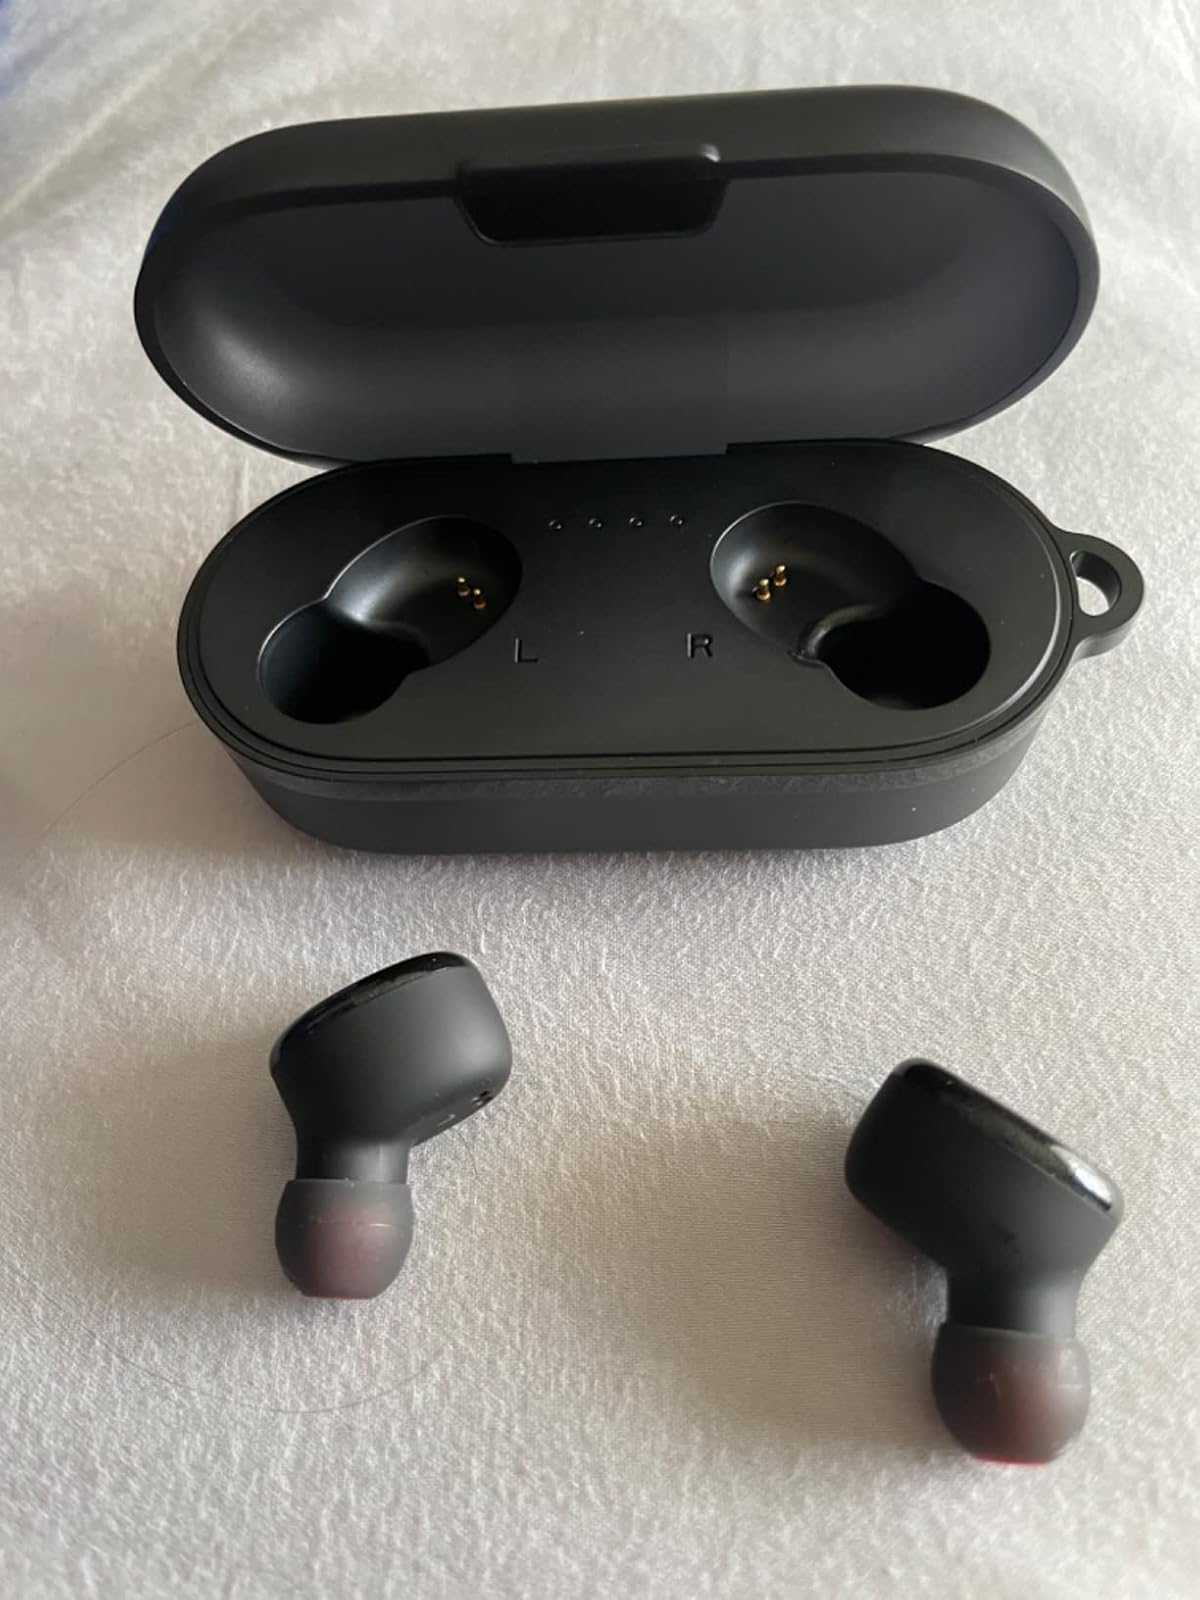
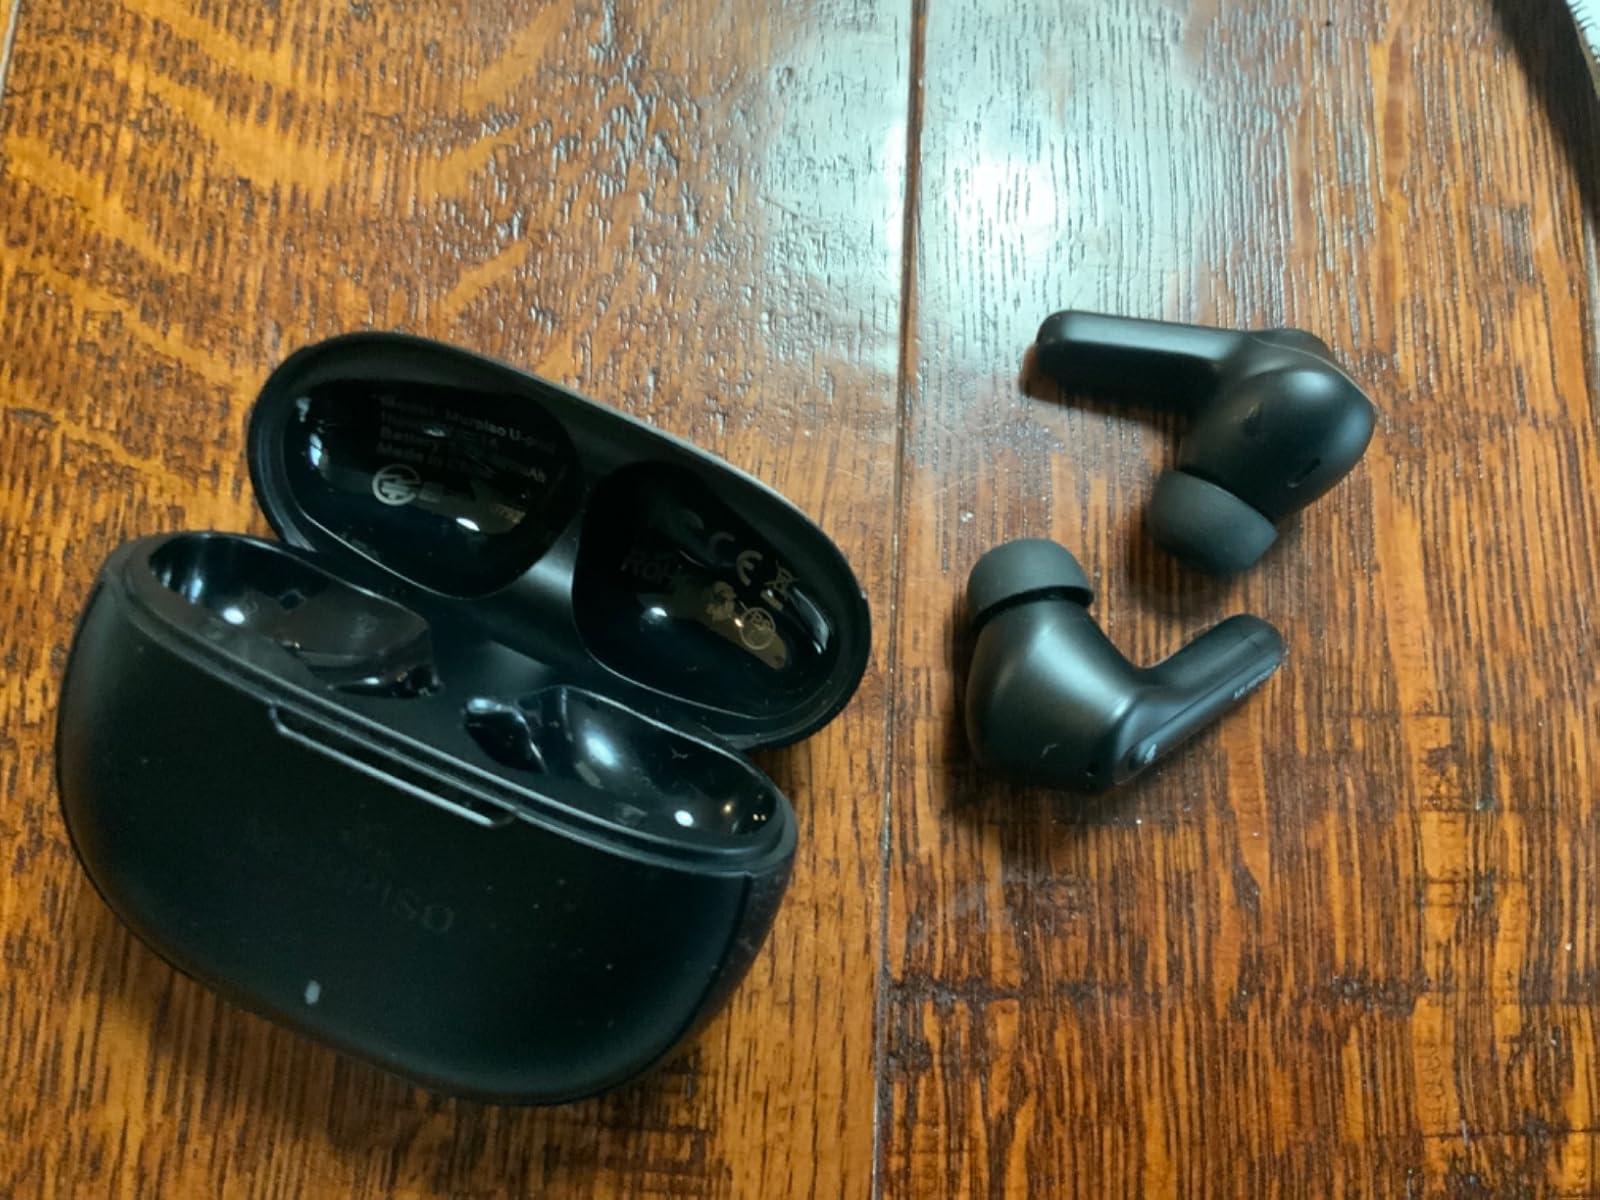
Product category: earbuds
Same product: no